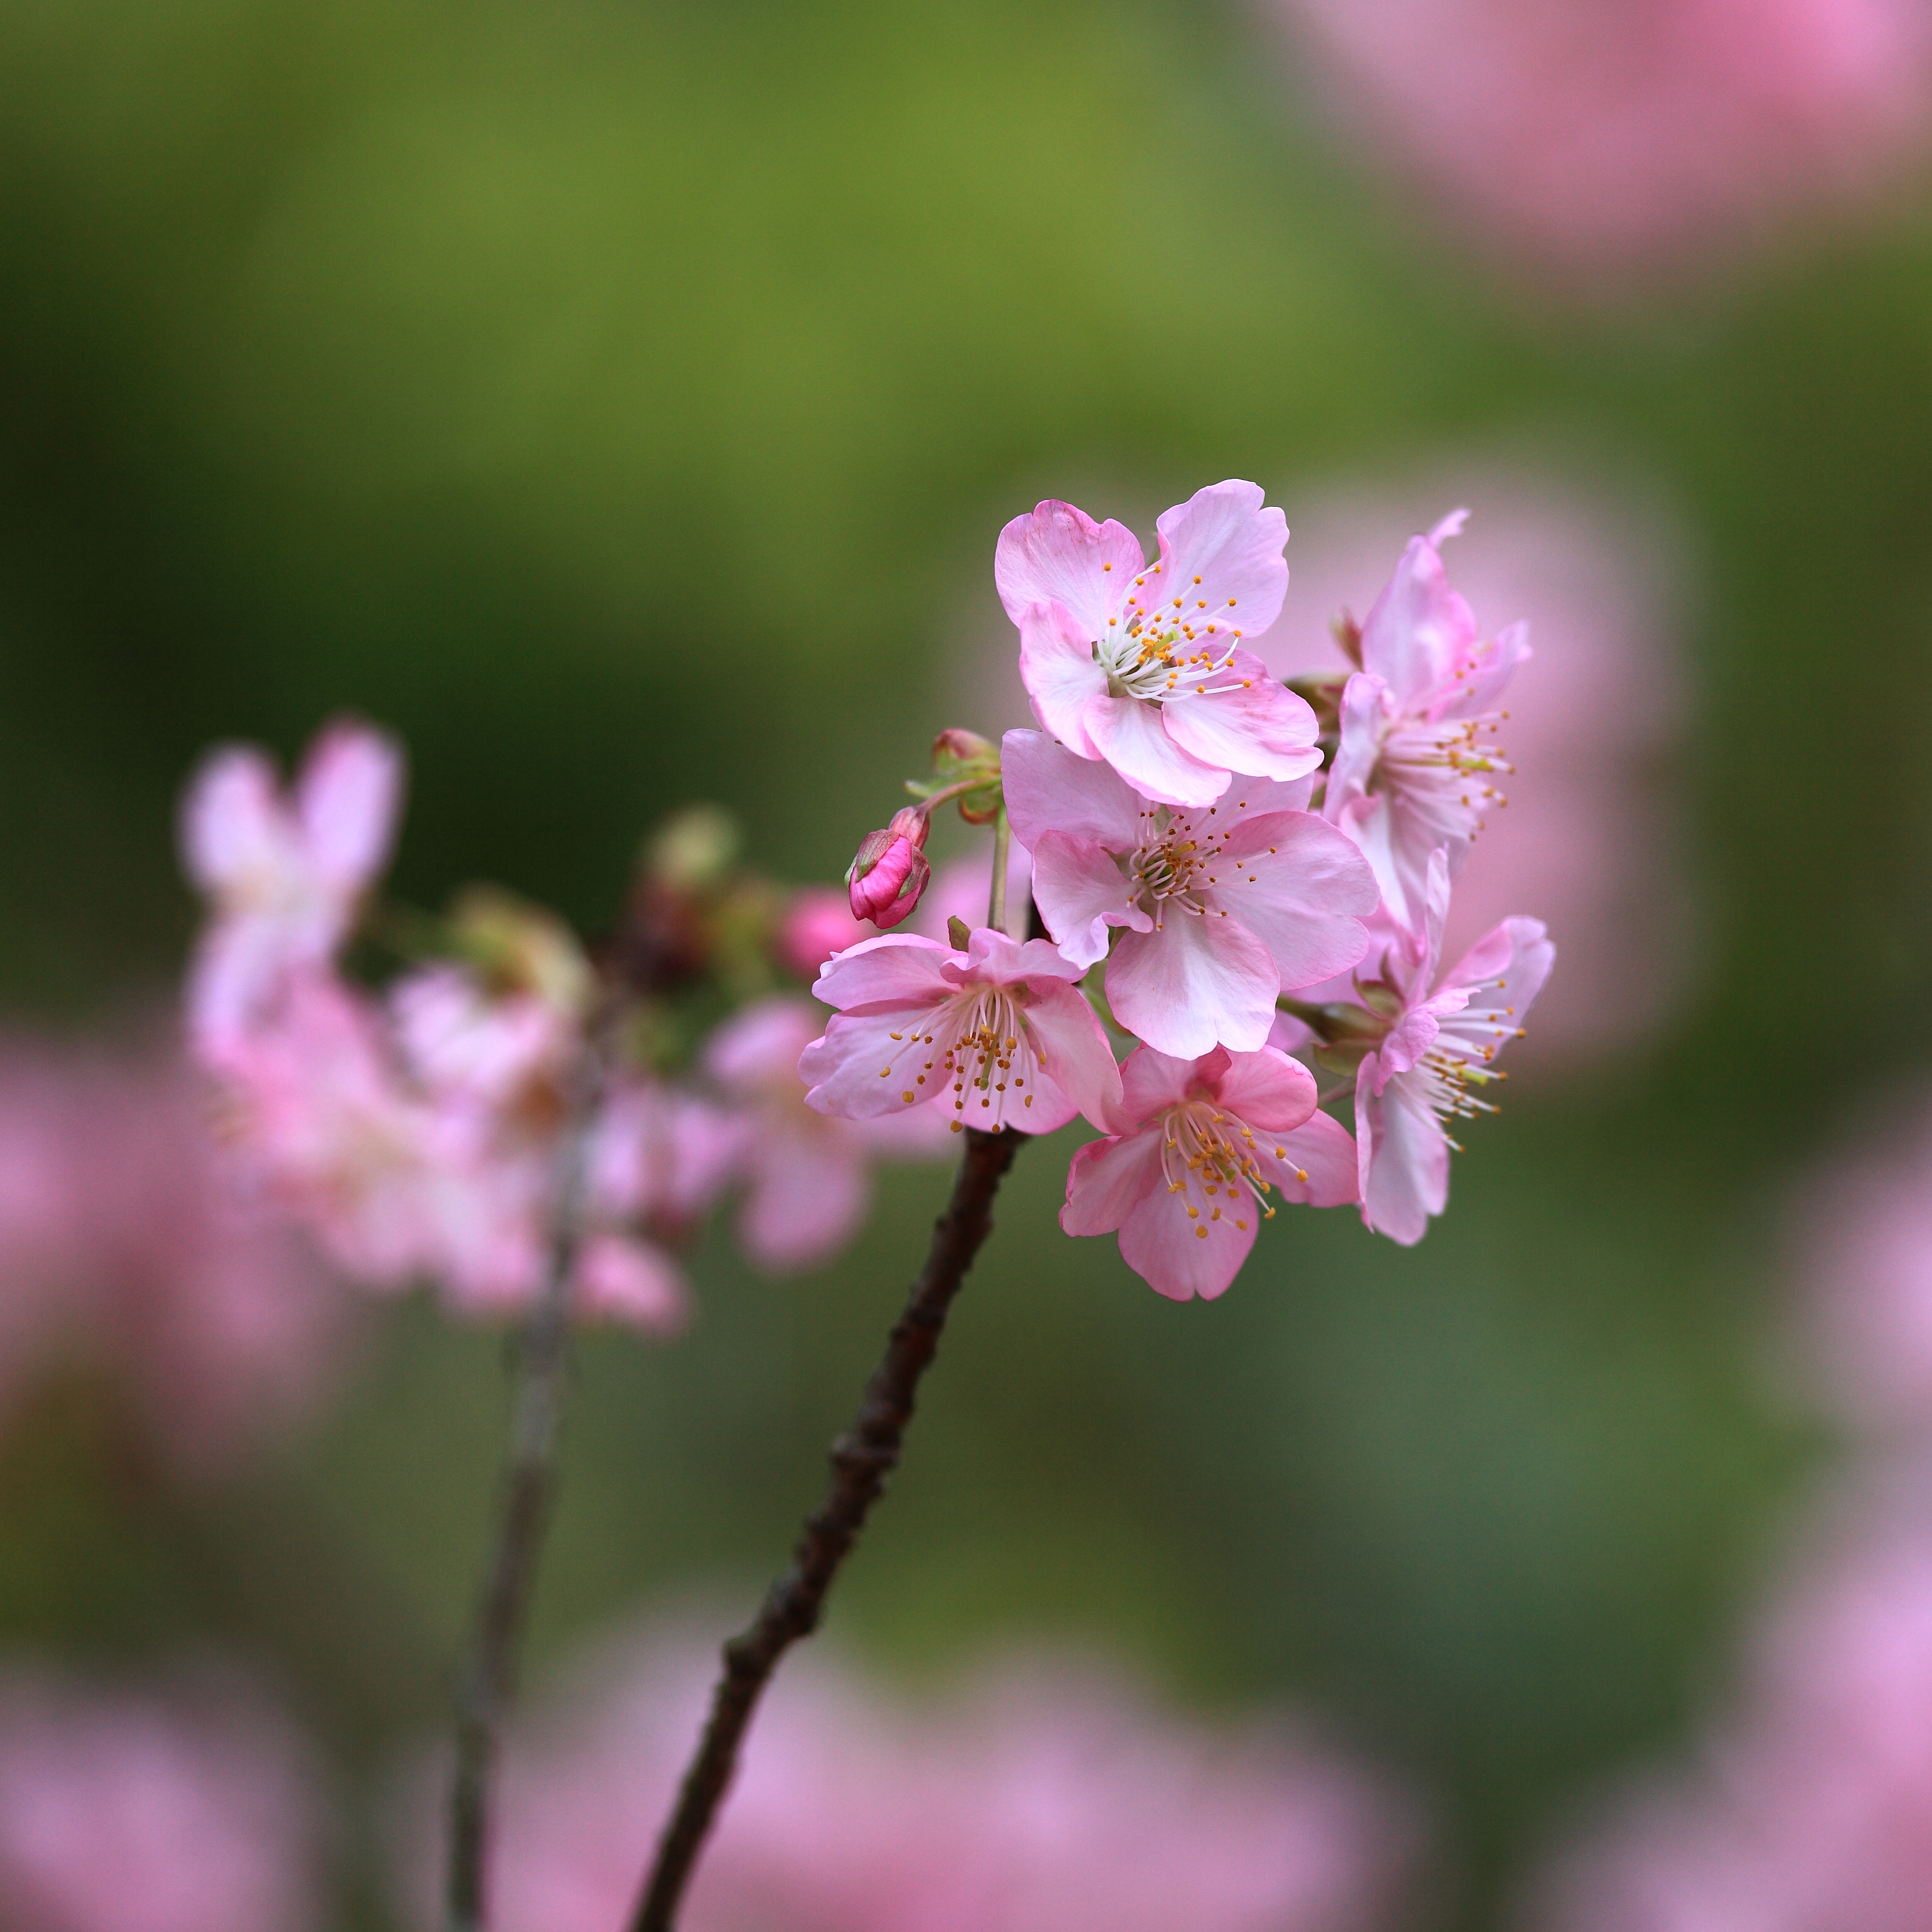
nature, branch, blossom, plant, flower, petal, high, produce, botany, pink, flora, wildflower, close up, shrub, 5d, sakura, hires, markii, cherry, hi, res, resolution, macro photography, flowering plant, land plant